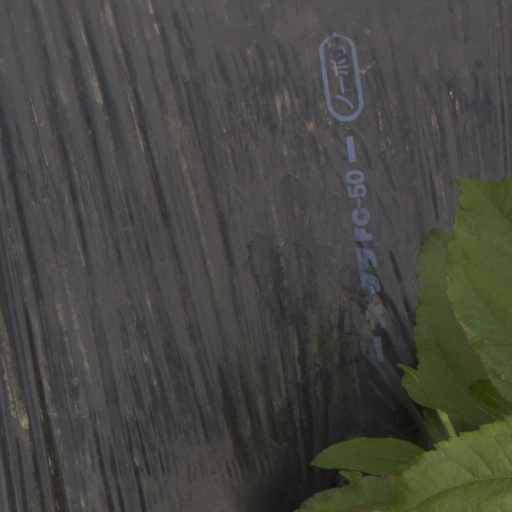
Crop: Jerusalem artichoke